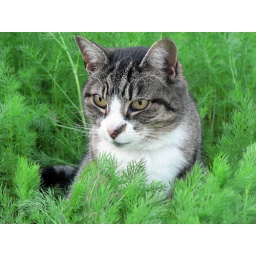
My cat sitting amongst Love in the Mist which hasn't flowered yet.